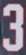
Number: 3